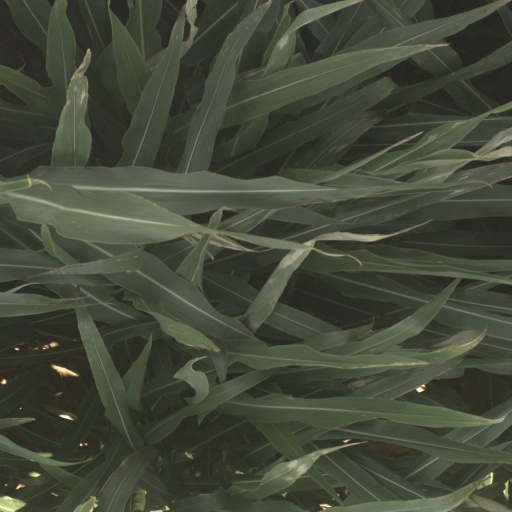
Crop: sorghum